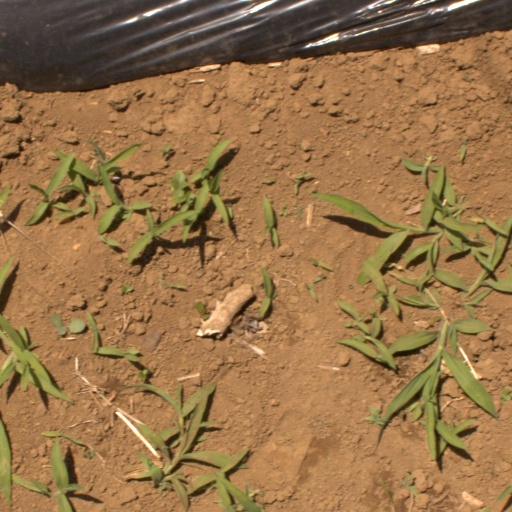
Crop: Jerusalem artichoke